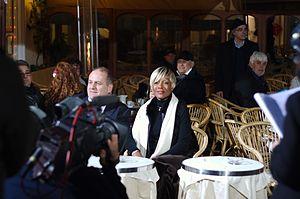
Amii Stewart, née Amy Nicole Stewart le 29 janvier 1956 à Washington, D.C, est une chanteuse américaine de disco, connue pour son tube planétaire Knock on Wood de 1979.